Oregon Route 82

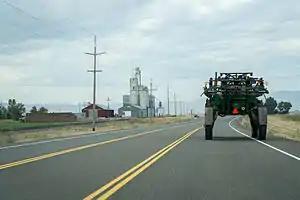
Oregon Route 82 near Alicel

Oregon Route 82 (OR 82) is a state highway in the northeastern part of the U.S. state of Oregon. It travels from U.S. Route 30 (US 30) at La Grande to an intersection with Oregon Routes 350 and 351 in Joseph. It is known as the Wallowa Lake Highway No. 10 (see Oregon highways and routes). OR 82 is part of the Hells Canyon Scenic Byway.